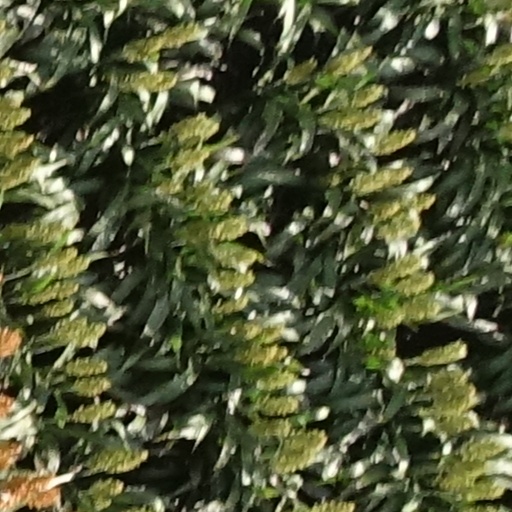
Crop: sorghum